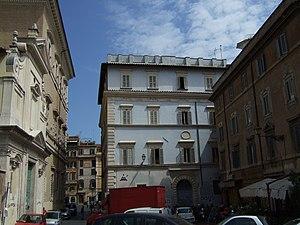
Le Palais Cavalieri Ossoli, également connu sous le nom de Palazzo Leopardi, est un palais Renaissance situé à la fois sur la Piazza di Santa Maria in Trastevere et la Piazza di San Callisto, dans le Rione Trastevere de Rome. Il est relié au palais Farinacci par l’Arco di San Callisto, qui s’étend sur la Via dell'Arco di San Callisto.